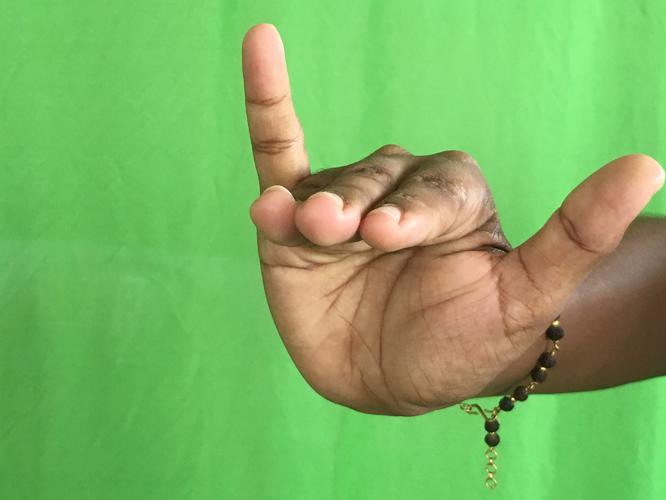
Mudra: Mrigasirsha
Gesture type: single_hand